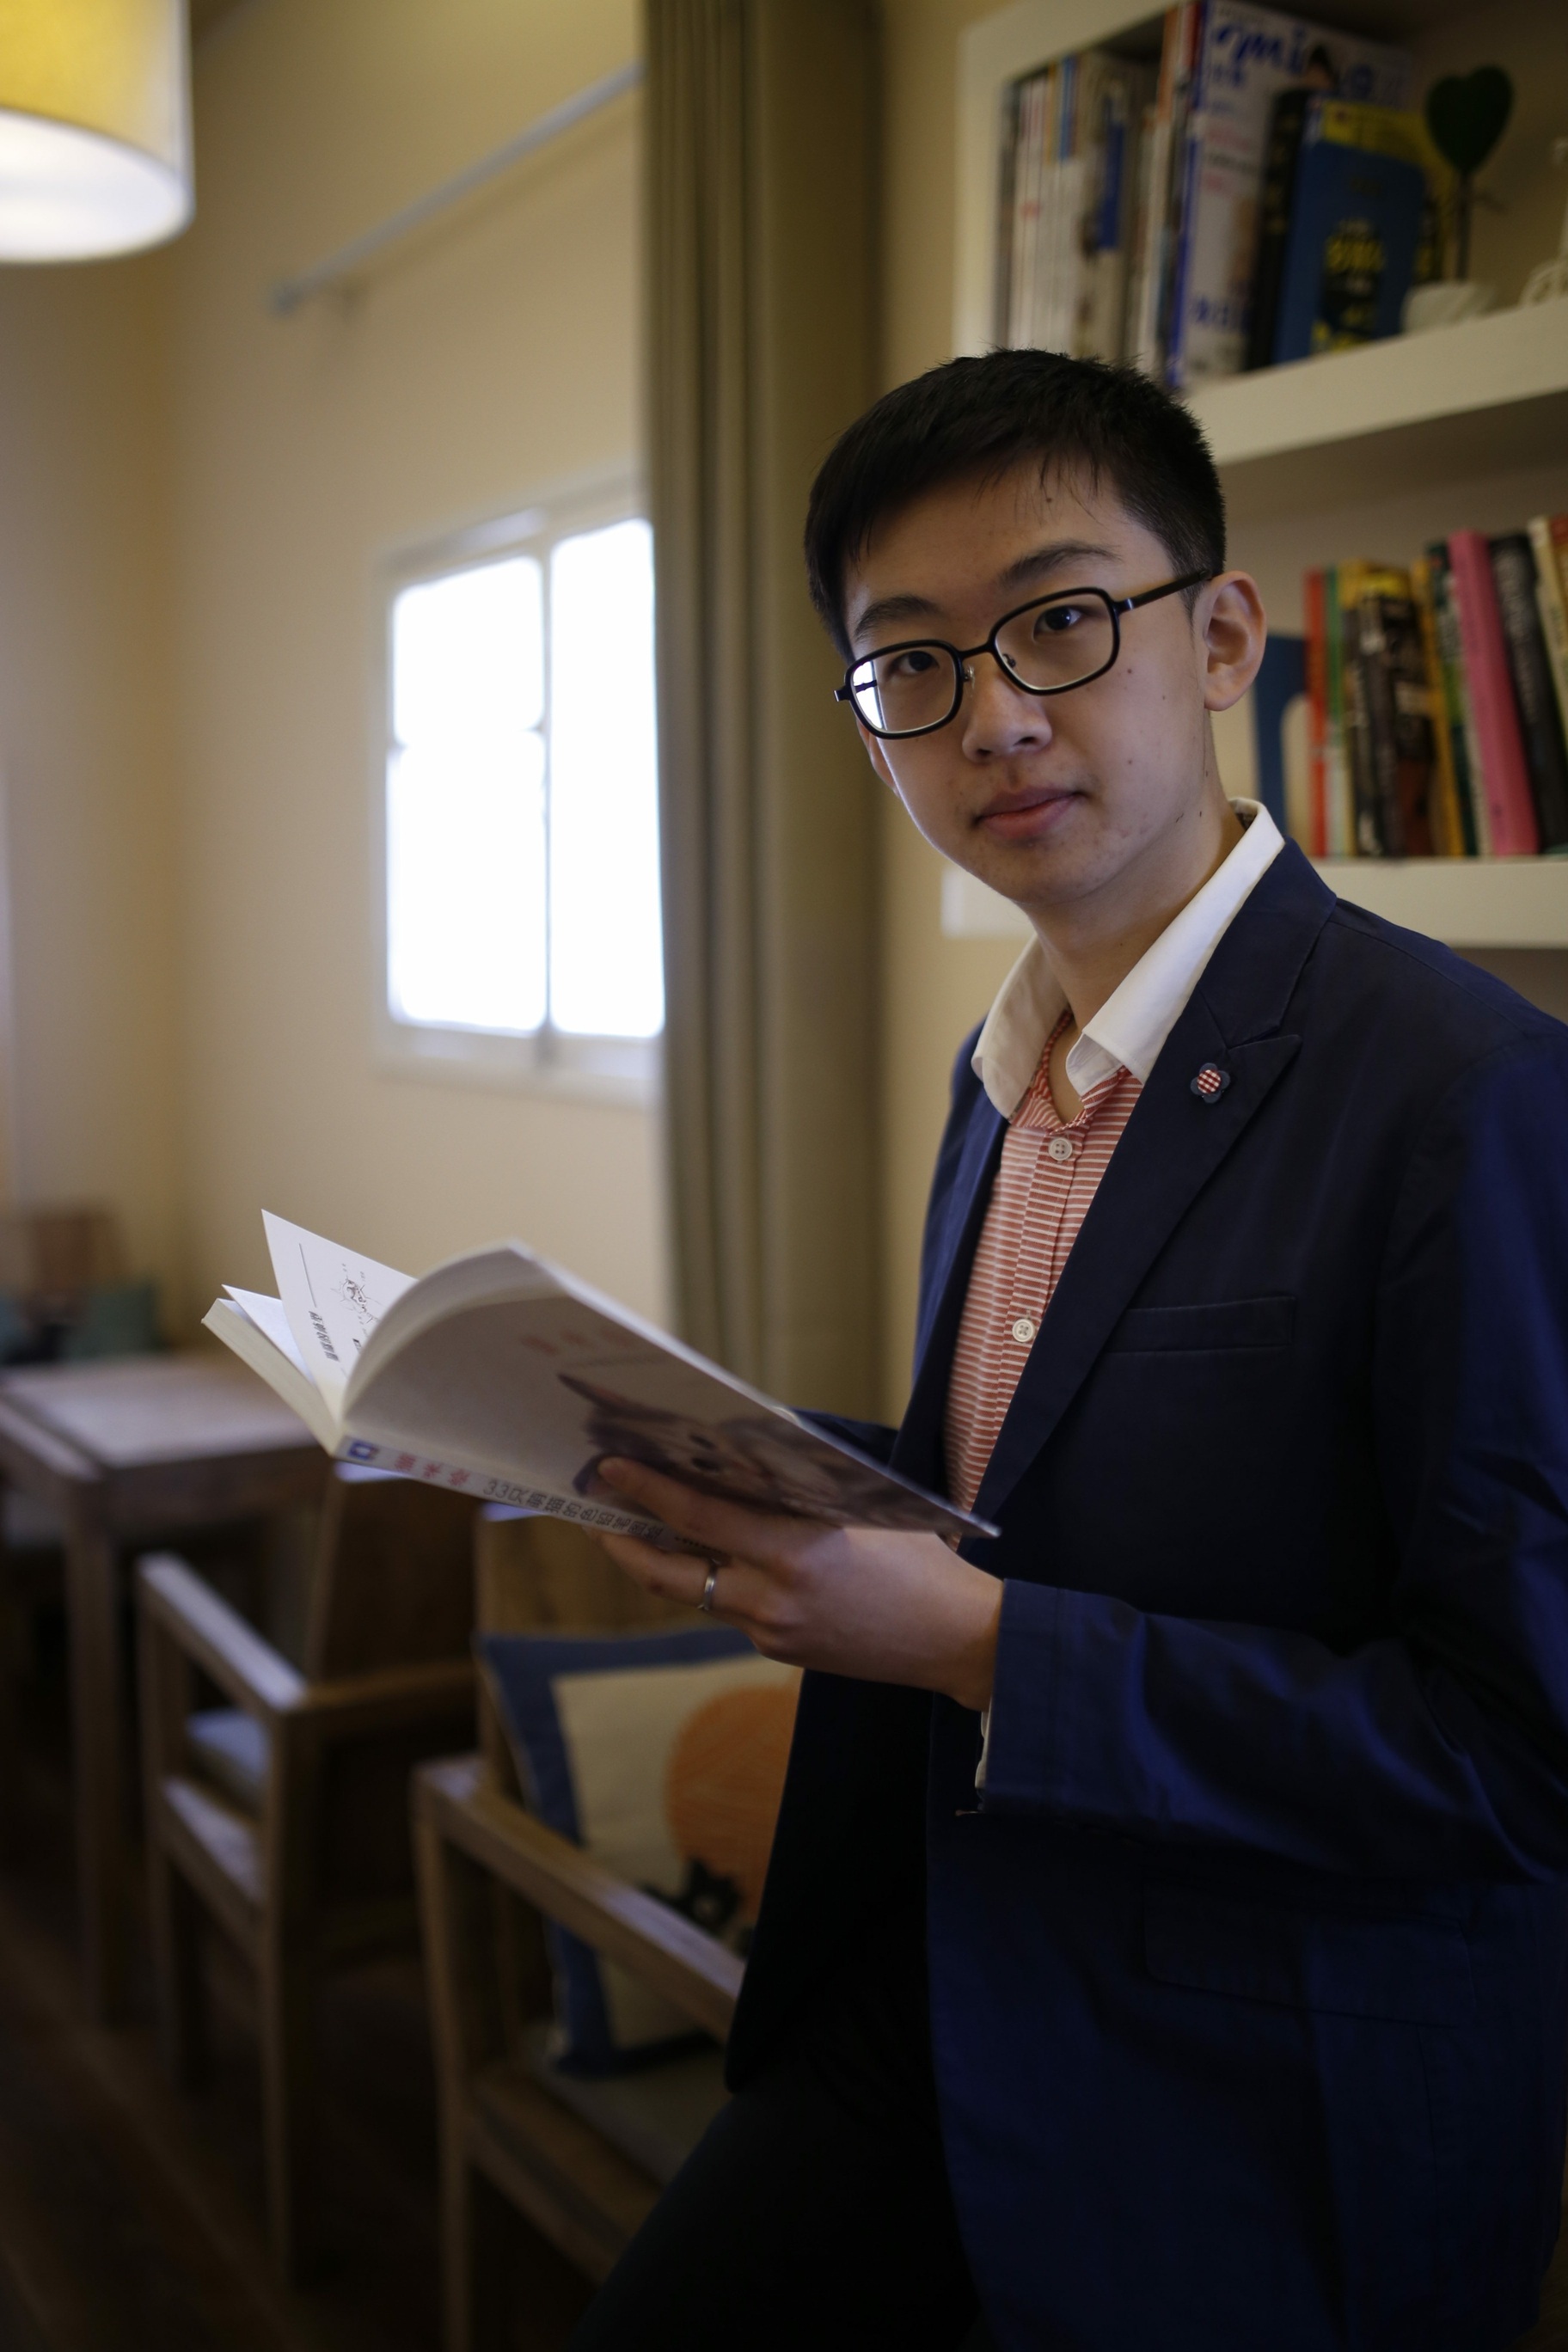
man, person, suit, people, reading, portrait, student, professional, conversation, eye